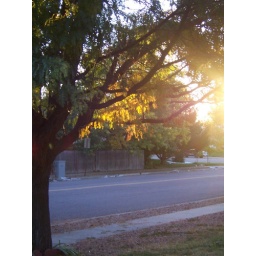
The street where I live, in the golden hours